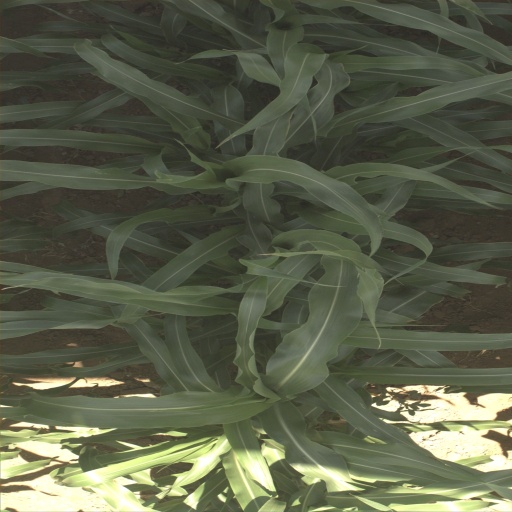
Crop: sorghum